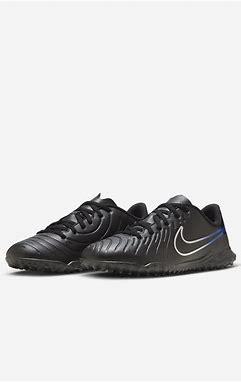
Brand: Nike
Model: Jr Tiempo Legend 10 Club